Goodenia macbarronii

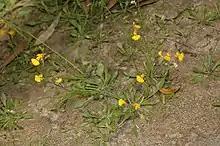
Habit

Goodenia macbarronii, commonly known as narrow goodenia, is a species of flowering plant in the family Goodeniaceae and is endemic to south-eastern Australia. It is an erect perennial herb with adventitious roots, toothed, lance-shaped leaves with the lower end towards the base, and racemes of yellow flowers.